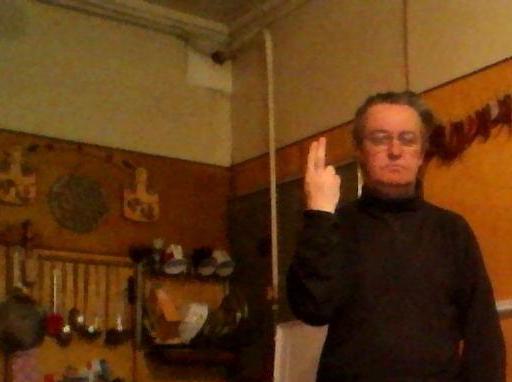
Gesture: two_up_inverted